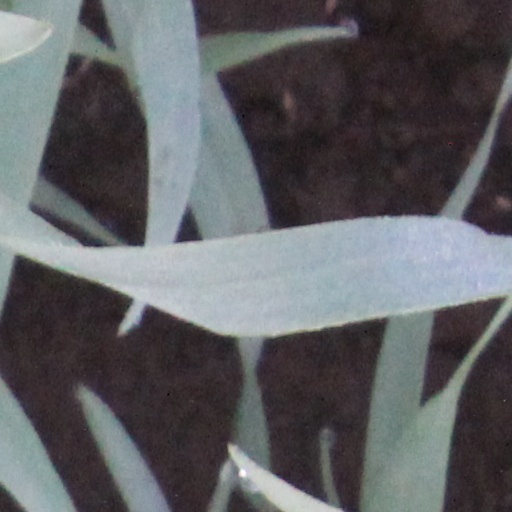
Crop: wheat